Twisted pair

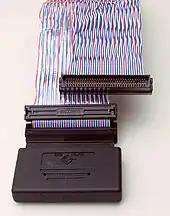
Twisted ribbon cable used for Parallel SCSI connections

A twisted ribbon cable is a variant of standard ribbon cable in which adjacent pairs of conductors are bonded and twisted together. The twisted pairs are then lightly bonded to each other in a ribbon format. Periodically along the ribbon, there are short sections with no twisting where connectors may be attached using the usual ribbon cable IDC techniques.